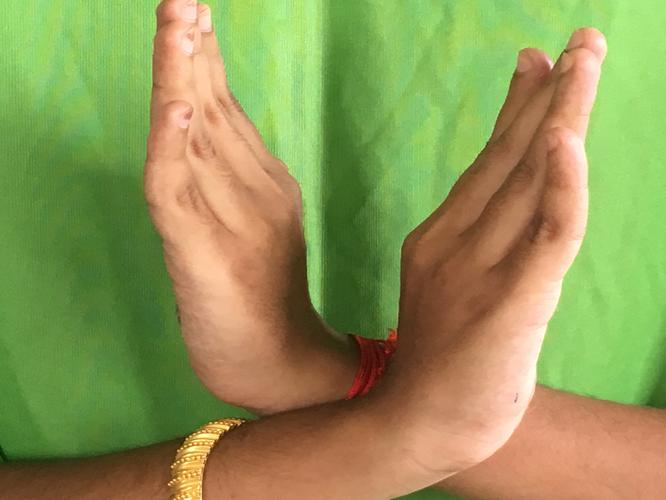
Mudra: Swastikam
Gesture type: double_hand